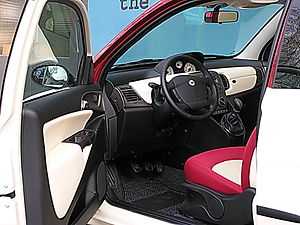
Lancia Ypsilon (2003) / Billeder
Lancia Ypsilon er en bilmodel fra Lancia. Modellen afløste Lancia Y i 2003, og er ligesom Lancia Y baseret på samme platform som Fiat Punto.